List of Major League Baseball career games played as a catcher leaders

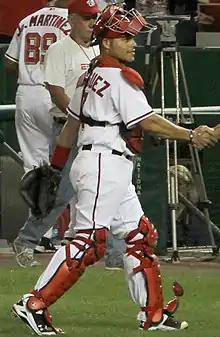
Iván Rodríguez, the all-time leader in games played as a catcher

Games played (most often abbreviated as G or GP) is a statistic used in team sports to indicate the total number of games in which a player has participated (in any capacity); the statistic is generally applied irrespective of whatever portion of the game is contested. In baseball, the statistic applies also to players who, prior to a game, are included on a starting lineup card or are announced as "ex ante" substitutes, whether or not they play; however, in Major League Baseball, the application of this statistic does not extend to consecutive games played streaks. A starting pitcher, then, may be credited with a game played even if he is not credited with a game started or an inning pitched. The catcher is a position for a baseball or softball player. When a batter takes his/her turn to hit, the catcher crouches behind home plate, in front of the (home) umpire, and receives the ball from the pitcher. In addition to these primary duties, the catcher is also called upon to master many other skills in order to field the position well. The role of the catcher is similar to that of the wicket-keeper in cricket. In the numbering system used to record defensive plays, the catcher is assigned the number 2.